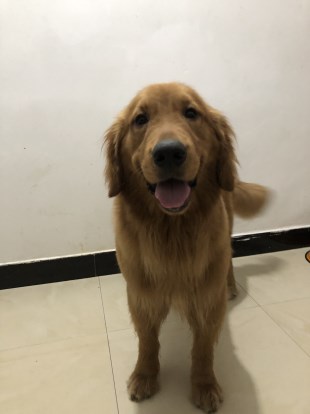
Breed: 5355-n000126-golden_retriever